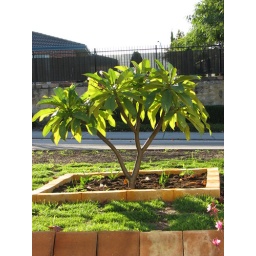
Frangipani tree in the front yard. The flowers smell sooo nice.